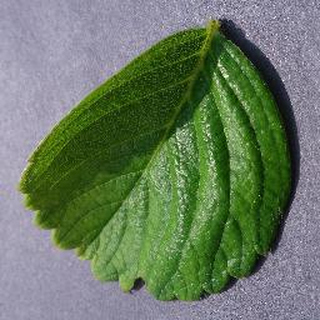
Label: healthy_strawberry